Cassini–Huygens

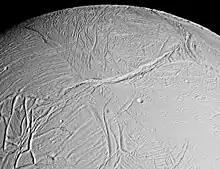
View of Enceladus's Europa-like surface with the Labtayt Sulci fractures at center and the Ebony (left) and Cufa dorsa at lower left; imaged by "Cassini" on February 17, 2005

"Cassini" had its first flyby of Saturn's largest moon, Titan, on July 2, 2004, a day after orbit insertion, when it approached to within of Titan. Images taken through special filters (able to see through the moon's global haze) showed south polar clouds thought to be composed of methane and surface features with widely differing brightness. On October 27, 2004, the spacecraft executed the first of the 45 planned close flybys of Titan when it passed a mere above the moon. Almost four gigabits of data were collected and transmitted to Earth, including the first radar images of the moon's haze-enshrouded surface. It revealed the surface of Titan (at least the area covered by radar) to be relatively level, with topography reaching no more than about in altitude. The flyby provided a remarkable increase in imaging resolution over previous coverage. Images with up to 100 times better resolution were taken and are typical of resolutions planned for subsequent Titan flybys. Cassini collected pictures of Titan and the lakes of methane were similar to the lakes of water on Earth.